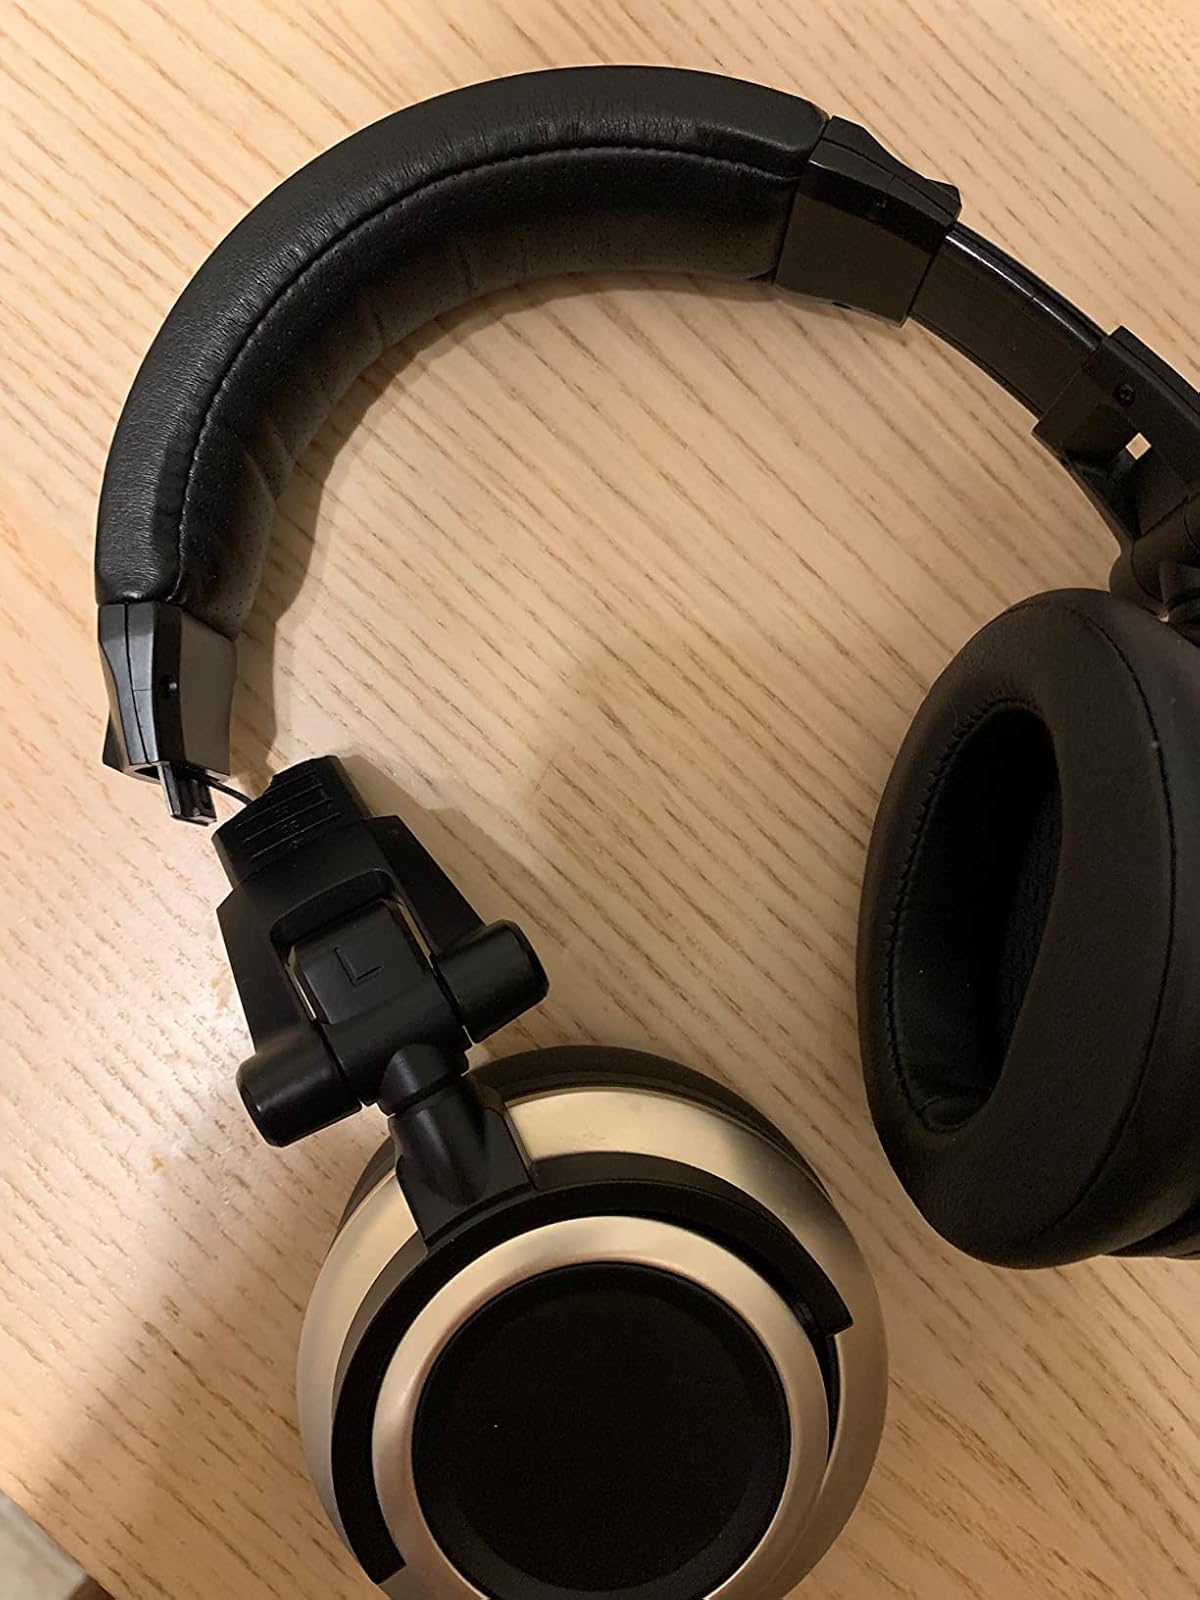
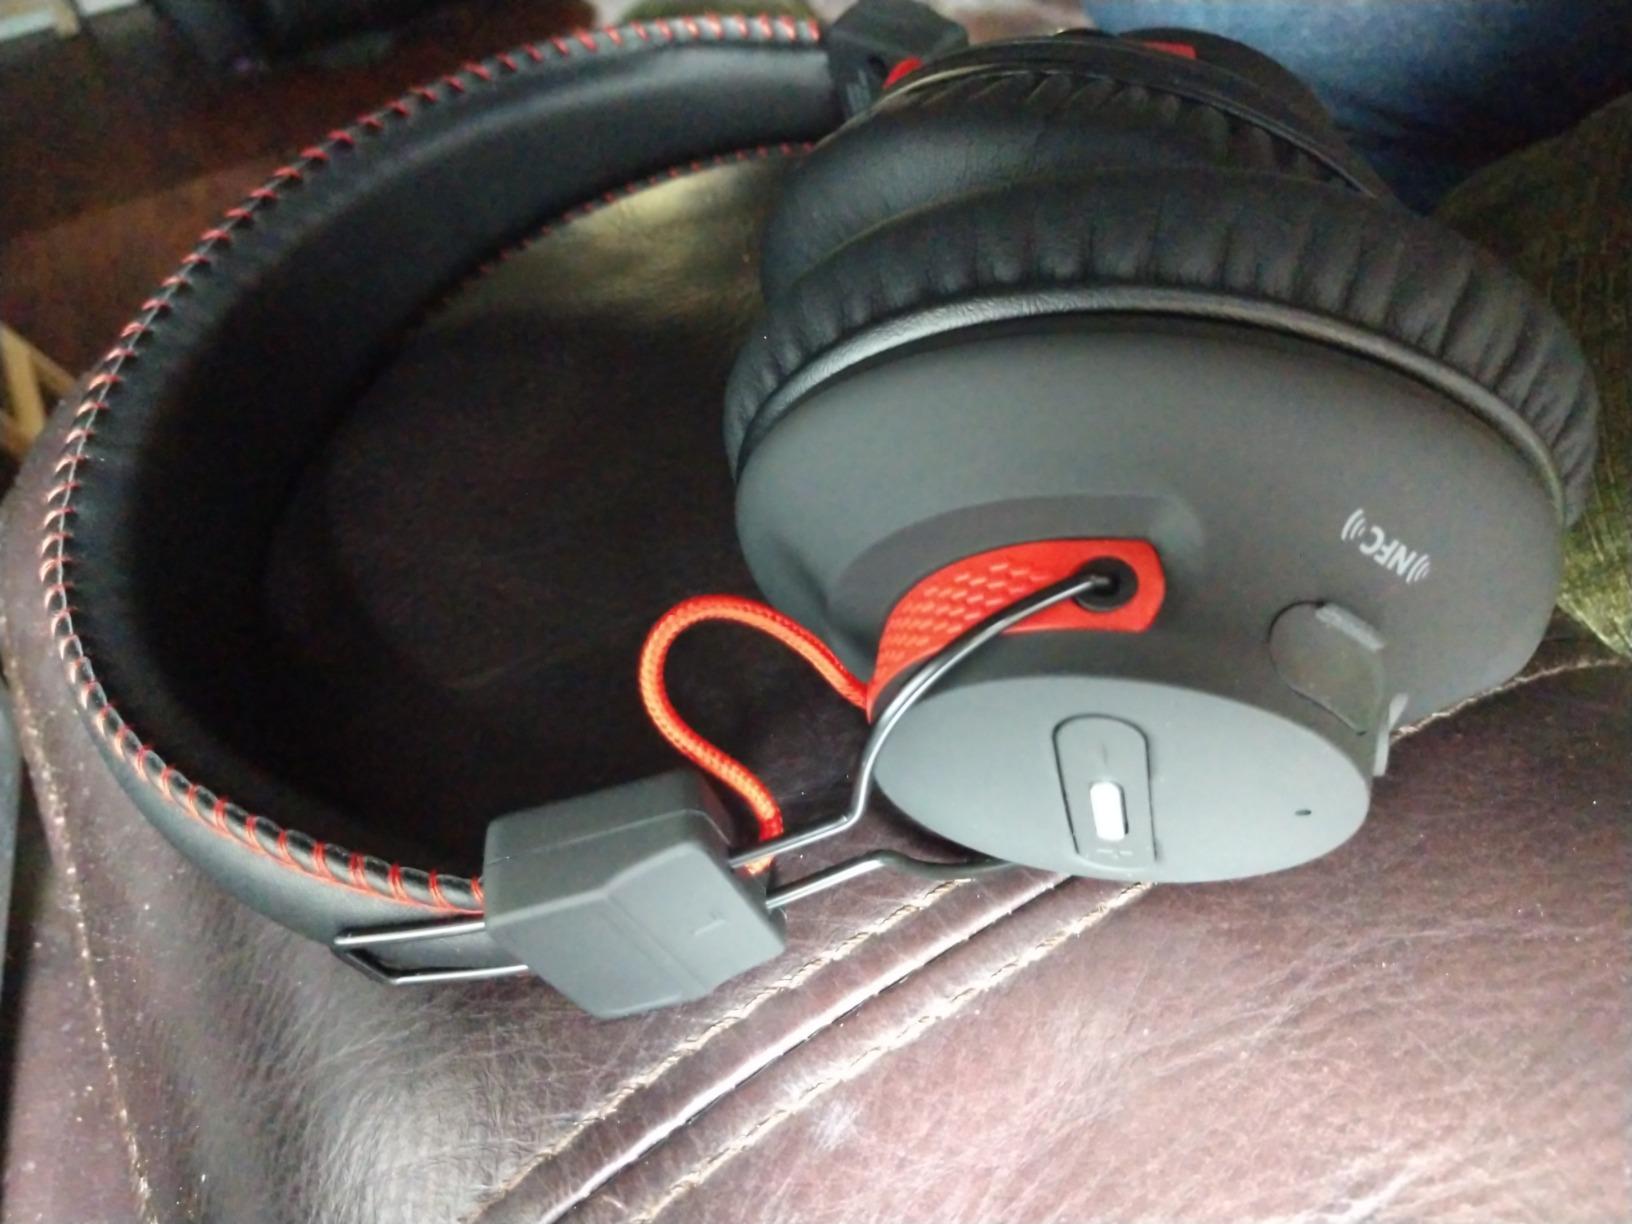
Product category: headphones
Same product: no